Hermann Hess Helfenstein

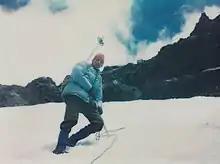
H. Hess climbing in the nineties

In 1950 he married Frida Schwabe in Puerto Varas. They had two children, German and Roland and in 1960 he returned to Switzerland. There he climbed the Mont Blanc, Weisshorn, Matterhorn, Eiger and Piz Palü.